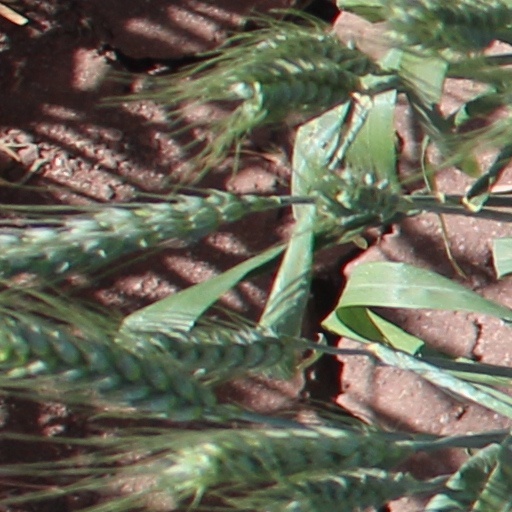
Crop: wheat